Marathon, Florida

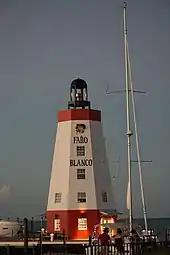
Faro Blanco Lighthouse

Marathon is a major sport fishing destination, with several charter fishing boats departing from local marinas every morning to both the Gulf of Mexico and the Atlantic Ocean. Bountiful reefs around Marathon make it a popular diving, snorkeling, spearfishing, and lobster tickling area. One of the last untouched tropical hardwood hammocks in the Keys is found at Crane Point Museum, just a few miles west of Florida Keys Marathon Airport. The vicinity of the airport is one of the most reliable sites in the United States to see the hard-to-find Antillean nighthawk. As in the rest of the Keys in summer, gray kingbirds are often seen on telephone wires along US 1 and black-whiskered vireos incessantly sing in the hammocks. Marathon also hosts burrowing owls.